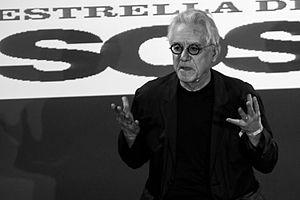
Greil Marcus est un essayiste et critique rock américain, né le 19 juin 1945 à San Francisco (Californie).
Greil Marcus est un essayiste et critique rock américain, né le 19 juin 1945 à San Francisco. Spécialiste de la pop culture américaine il s'est intéressé dans ses ouvrages à, entre autres, Bob Dylan, Elvis Presley, les Sex Pistols ou Sly Stone.